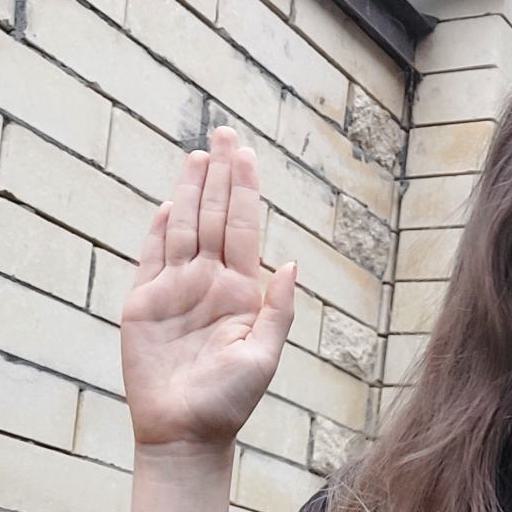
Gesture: stop